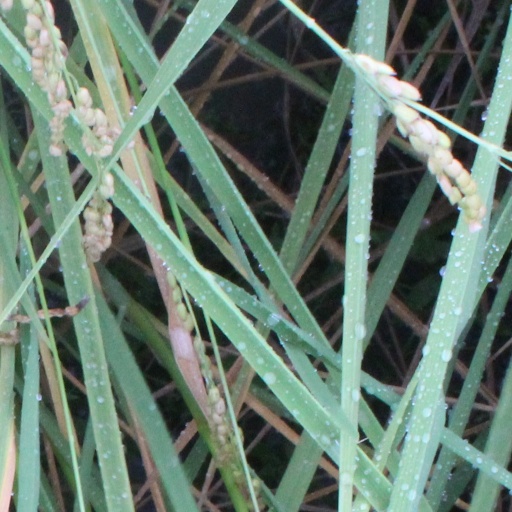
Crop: rice